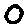
Label: 0